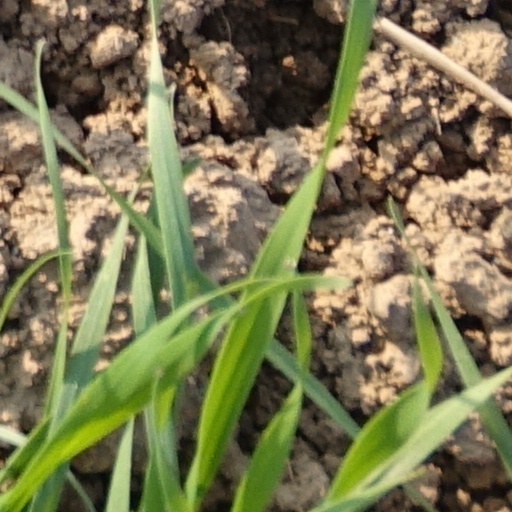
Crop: wheat